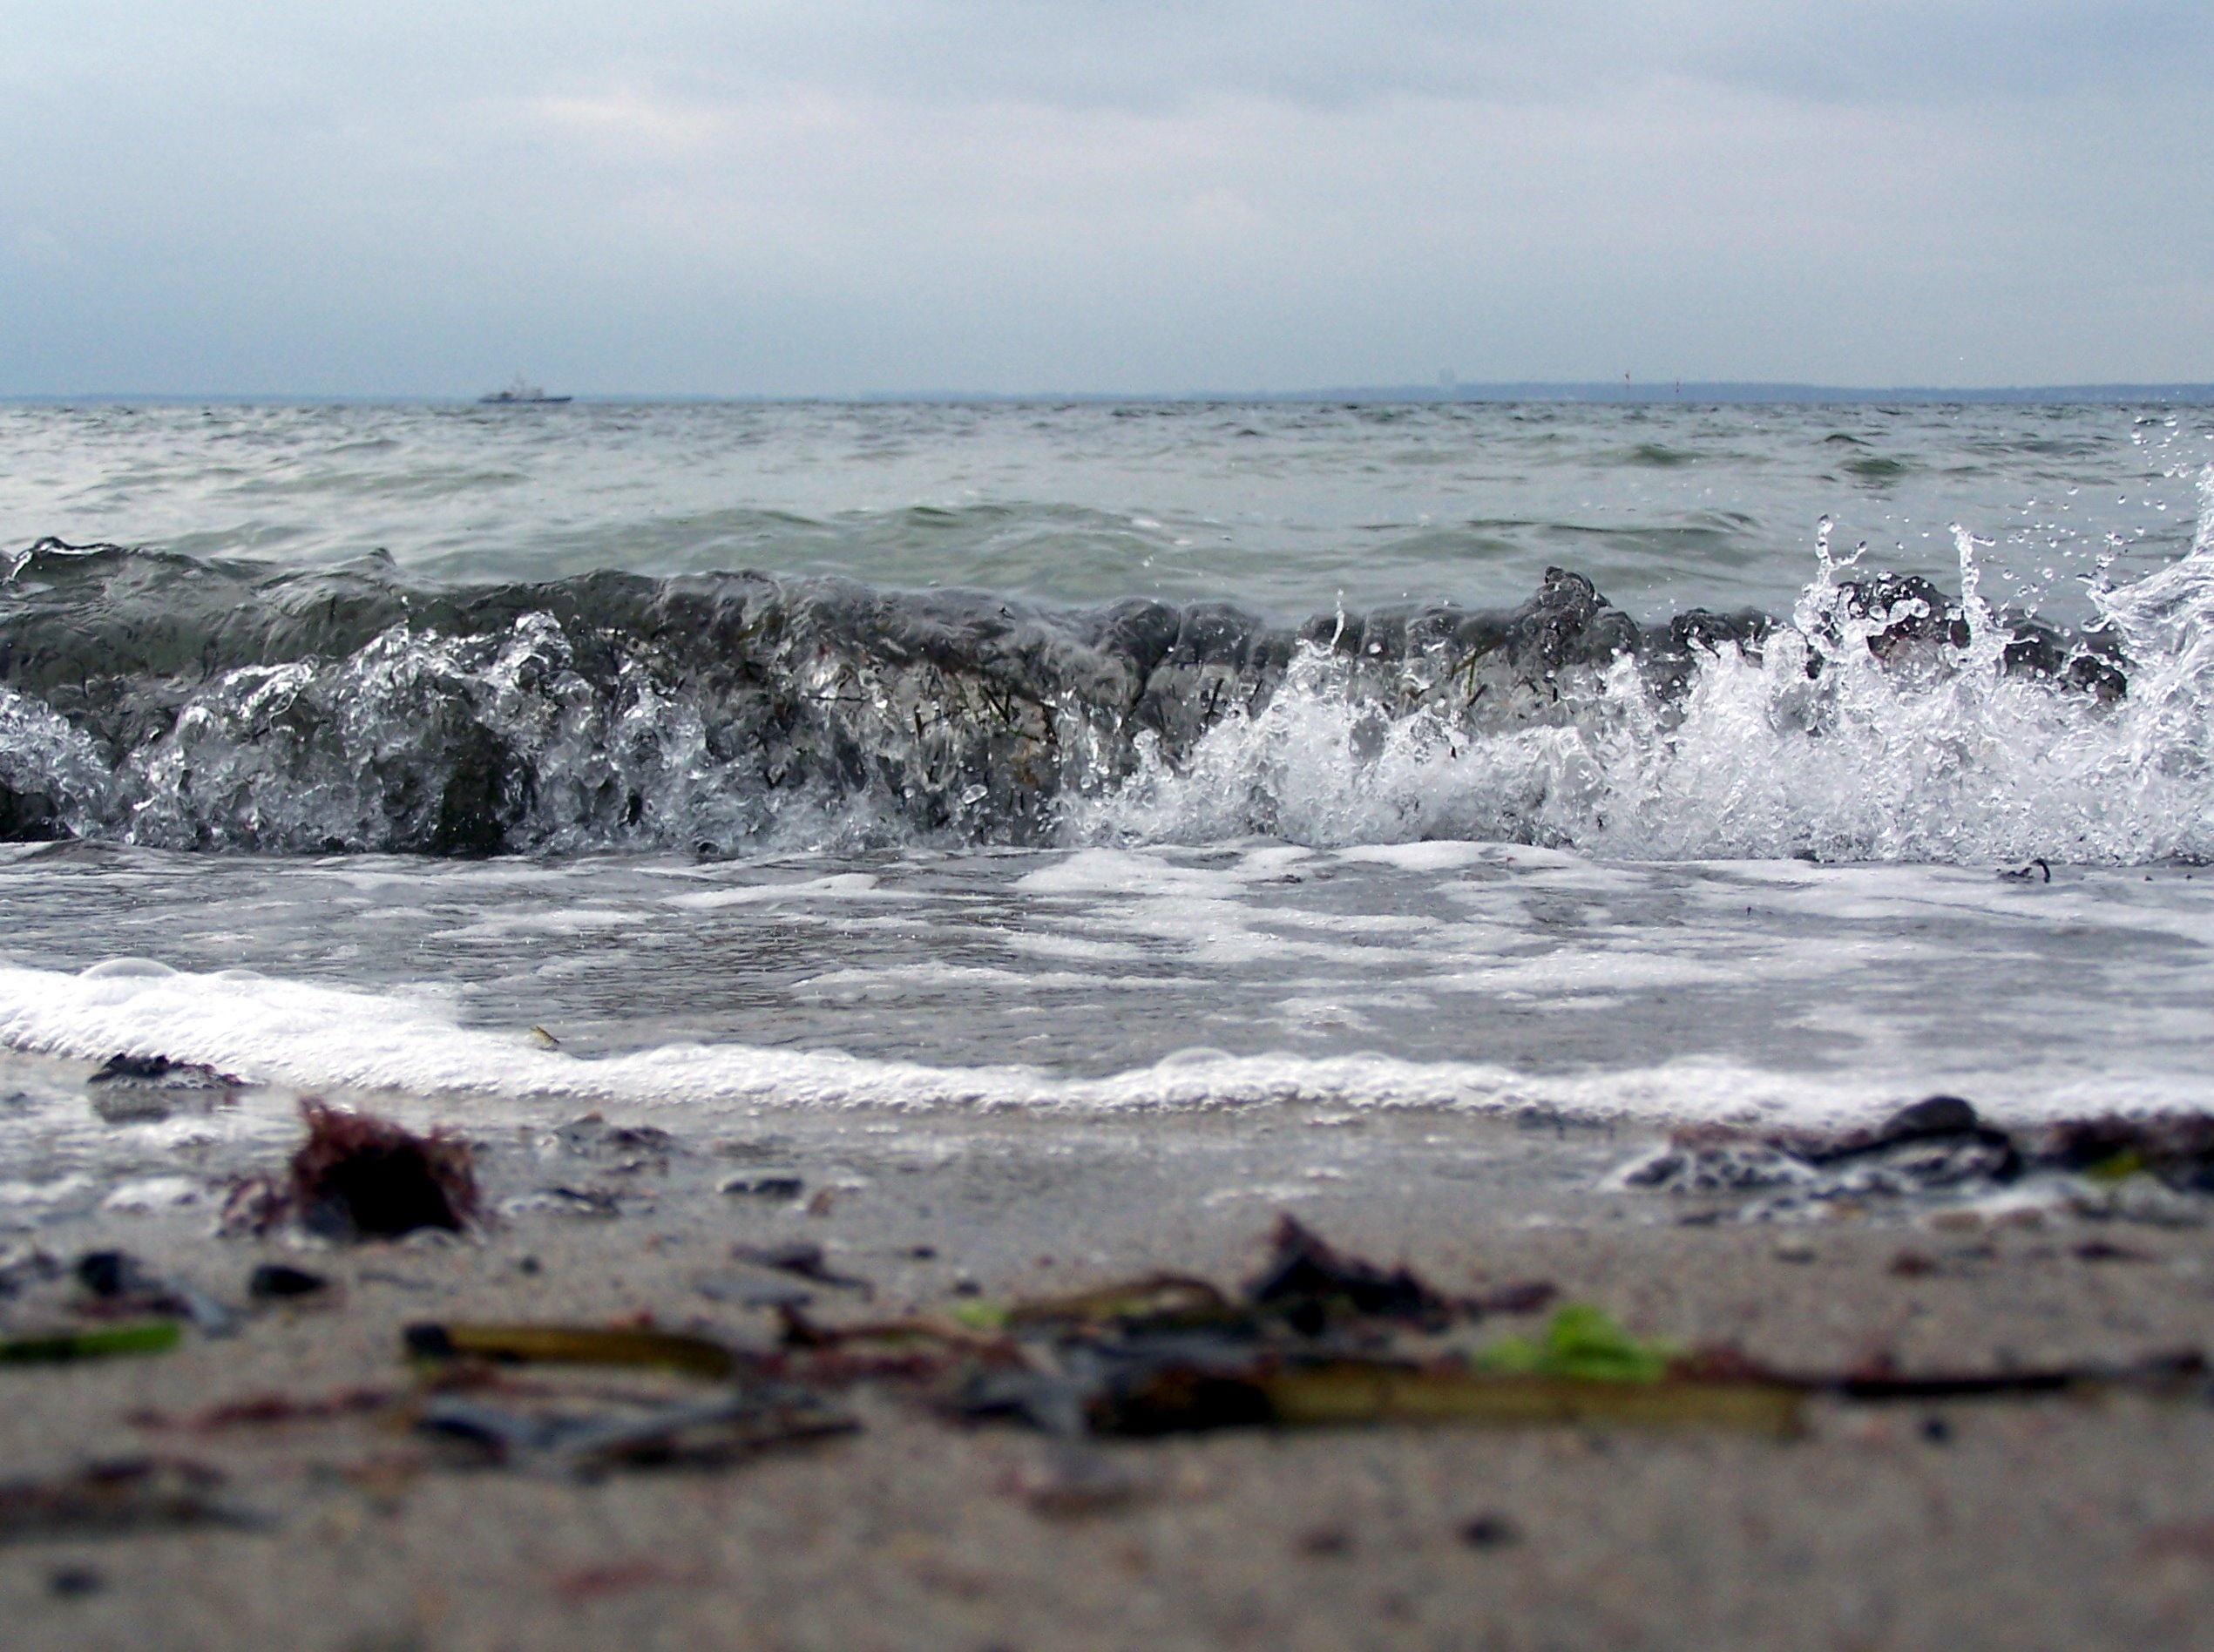
beach, landscape, sea, coast, water, nature, sand, rock, ocean, cold, shore, wave, panorama, surf, spray, seaweed, autumn, bay, body of water, clouds, germany, baltic sea, bad weather, pelzerhaken, tang, mudflat, wind wave